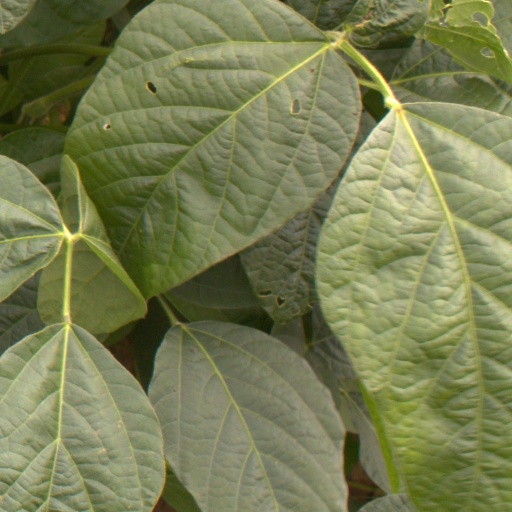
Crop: soybean